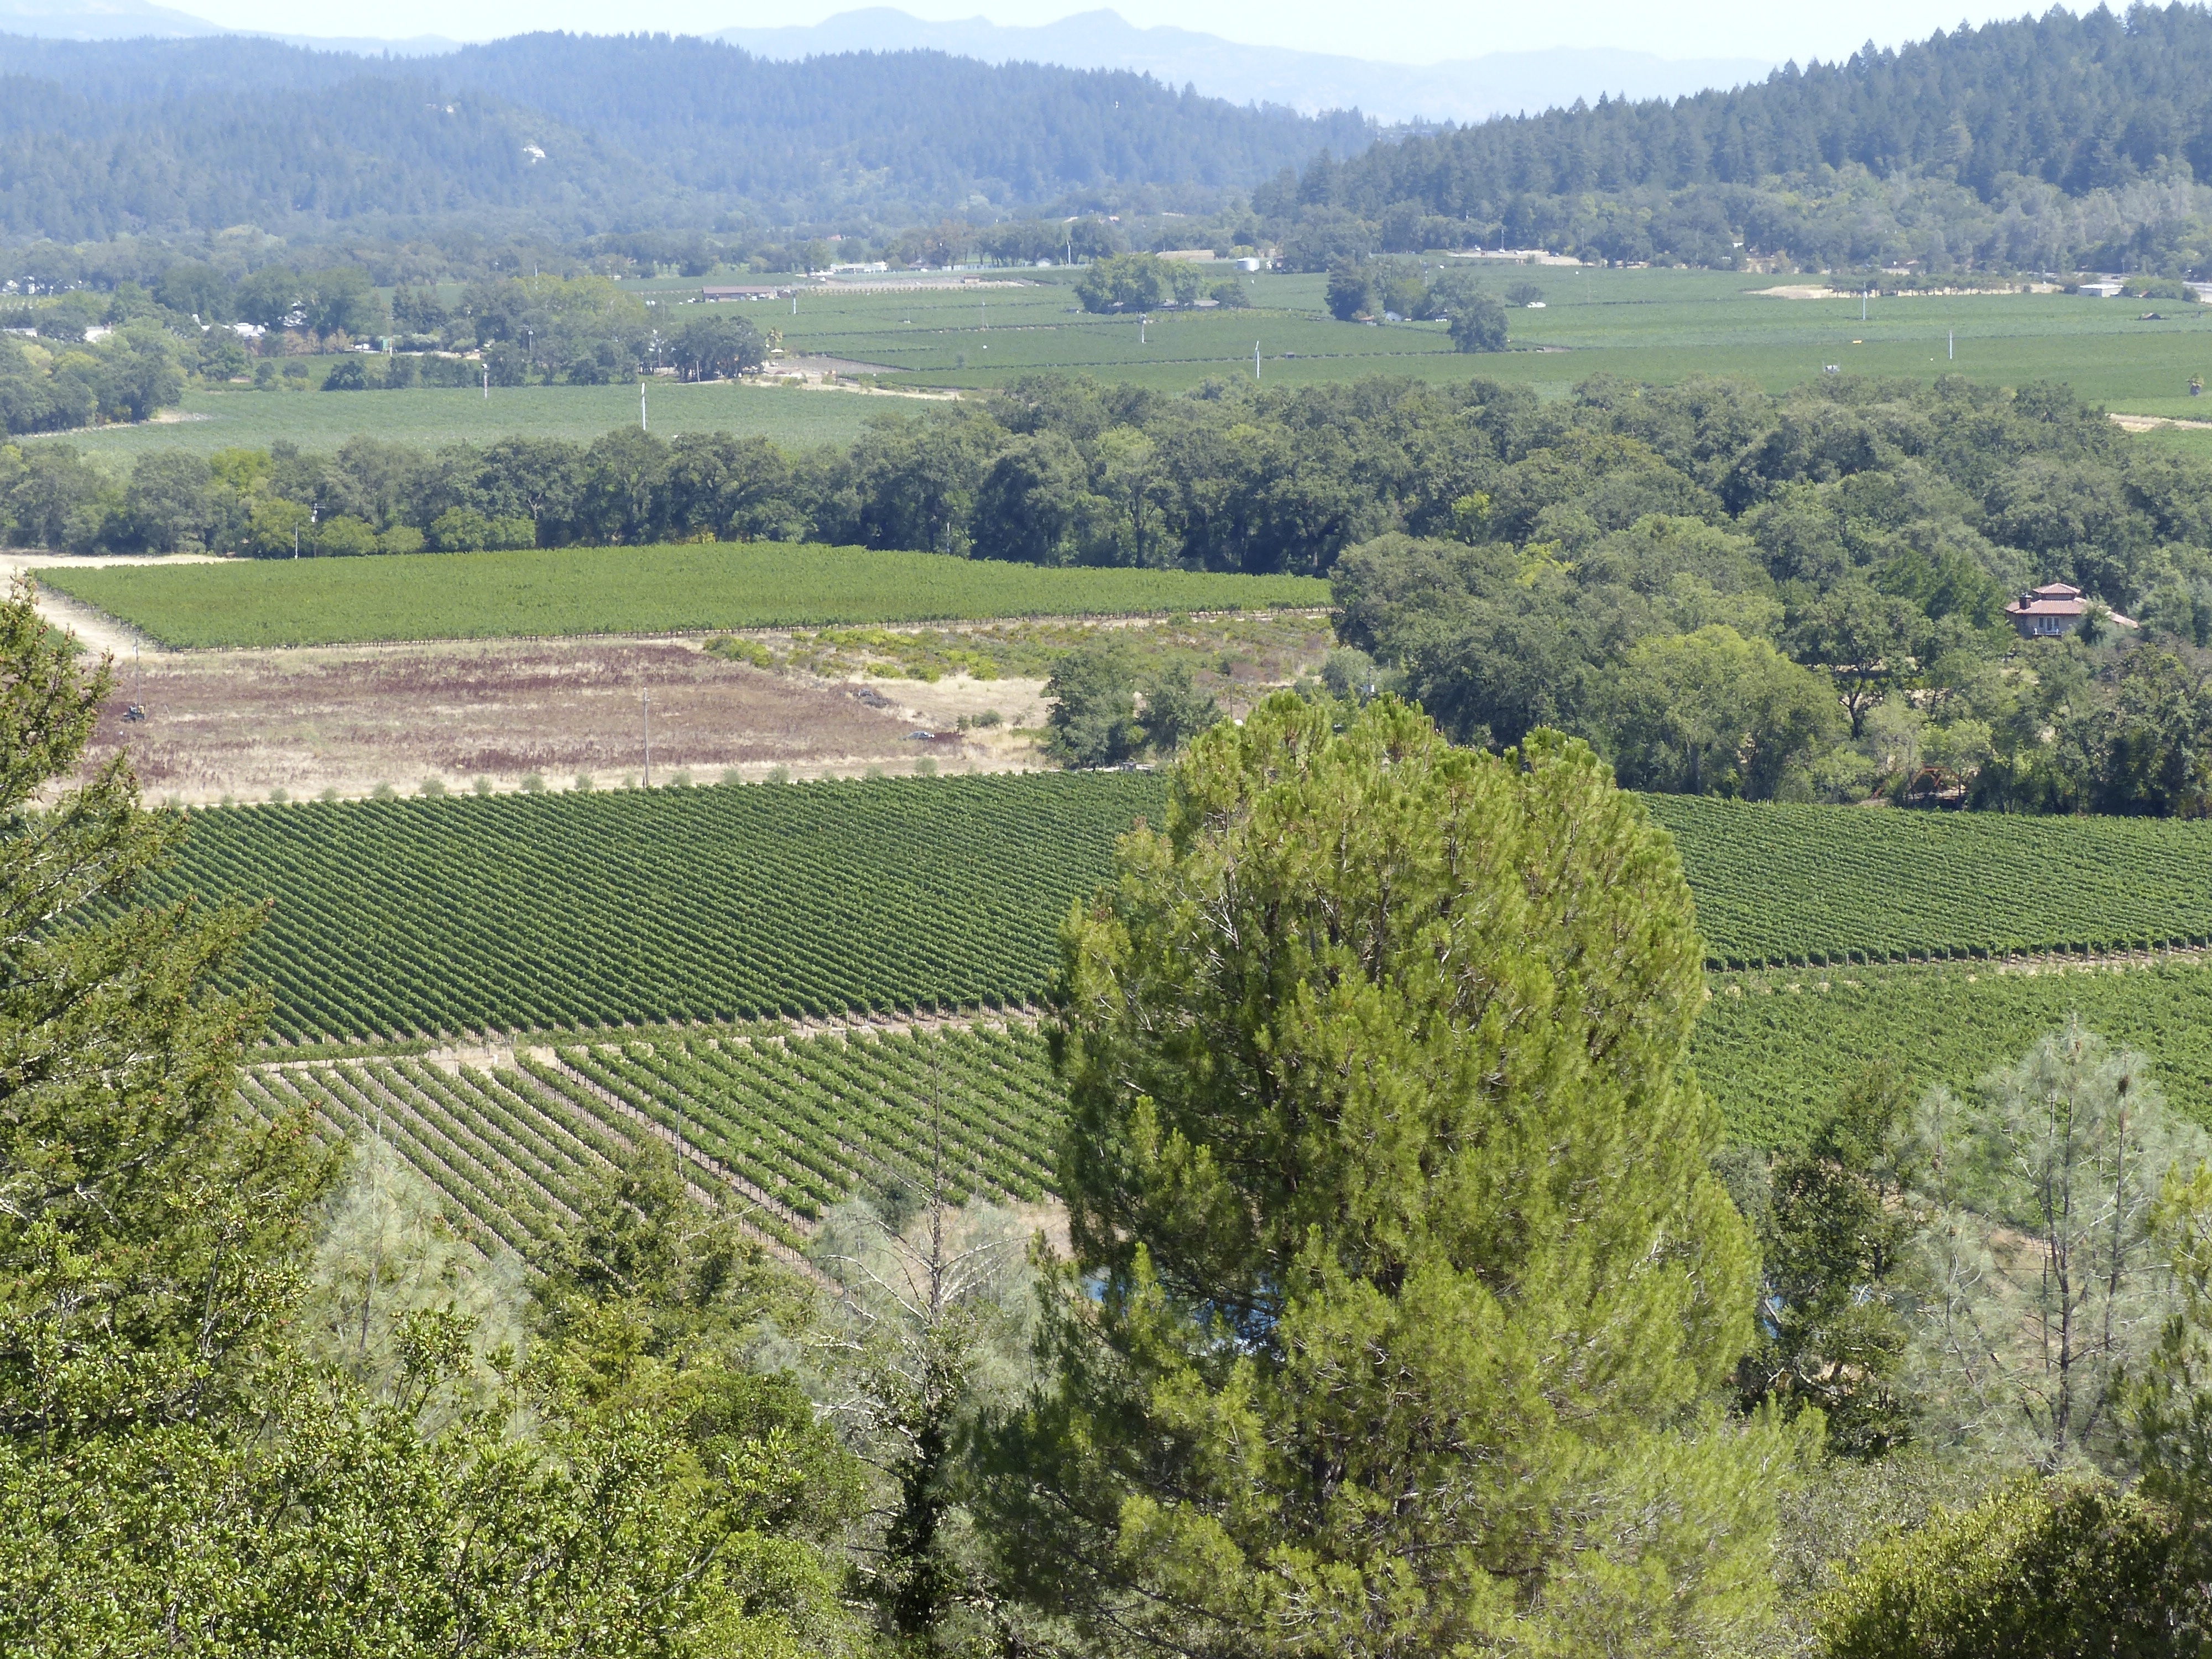
landscape, tree, vineyard, wine, field, farm, meadow, hill, flower, valley, travel, usa, agriculture, garden, california, plain, shrub, plantation, plateau, estate, production, ecosystem, barrels, winery, napa, sterling, rural area, aerial photography